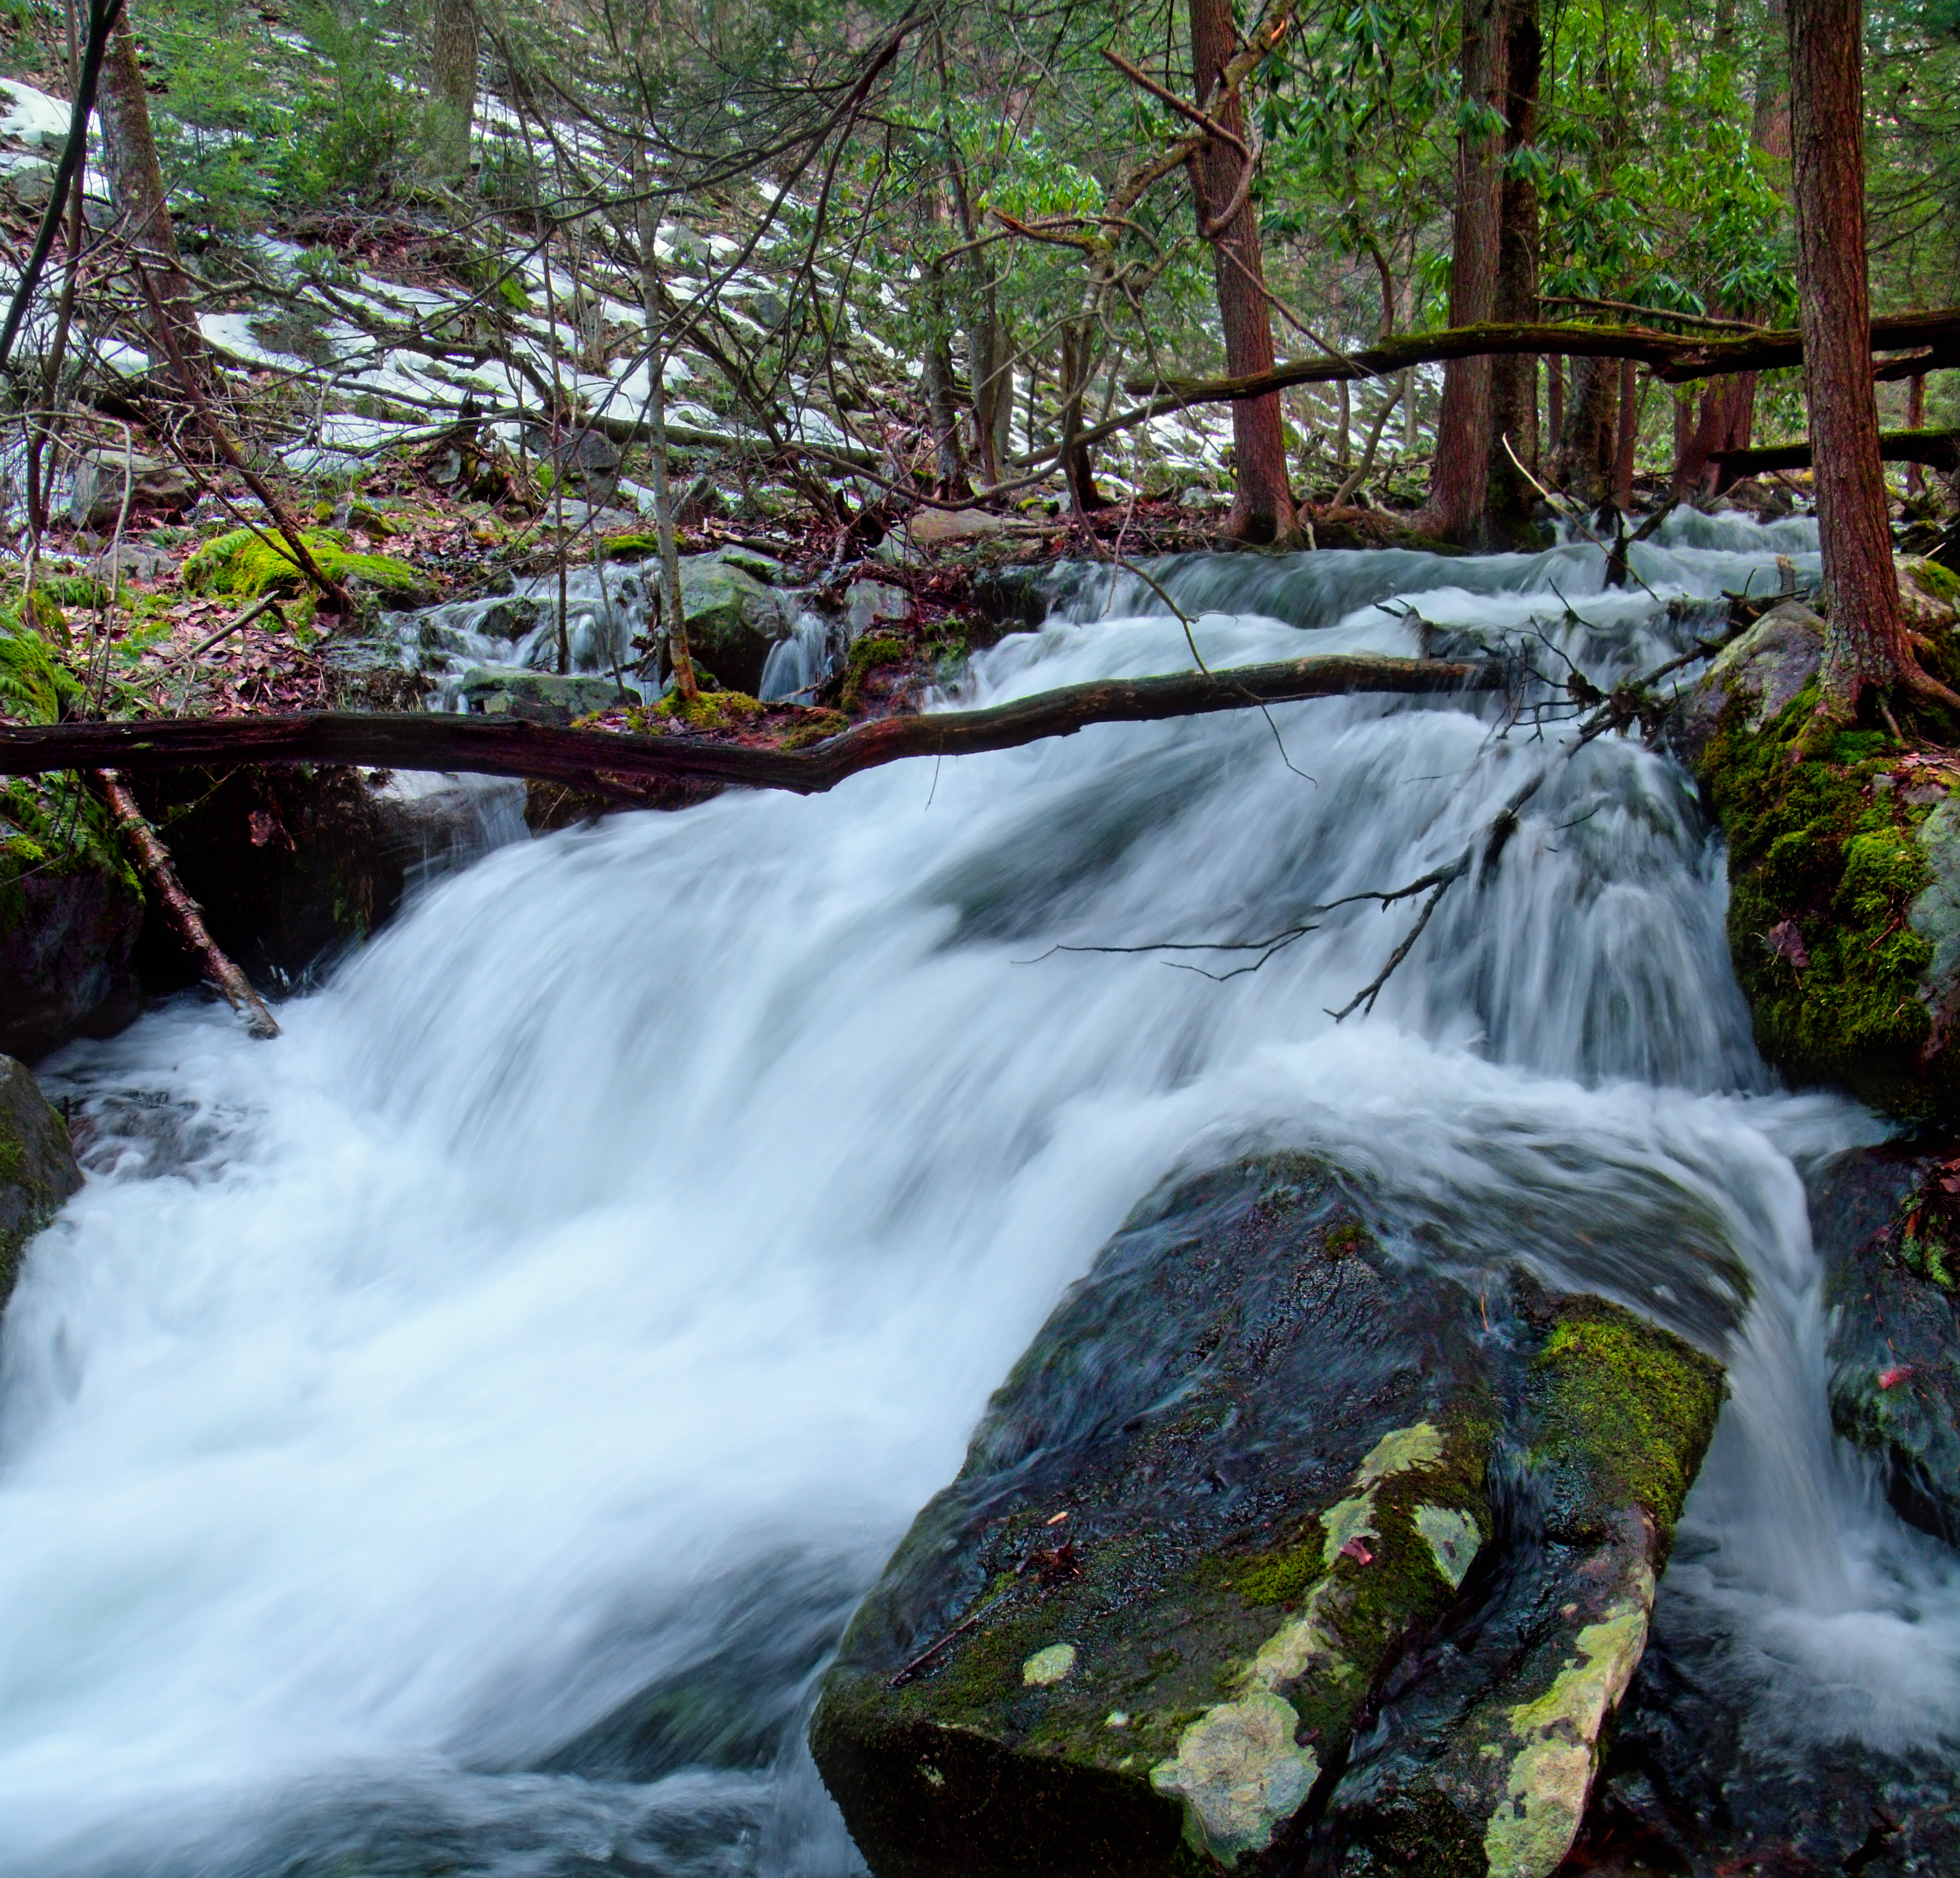
landscape, tree, water, nature, forest, rock, waterfall, creek, wilderness, snow, winter, hiking, leaf, river, stream, autumn, rapid, season, body of water, creativecommons, falls, monroecounty, poconos, ravine, cascades, pennsylvania, stategameland38, stategamelands38, sgl38, fallcreek, jacksontownship, fallgap, wasserfall, woodland, water feature, watercourse